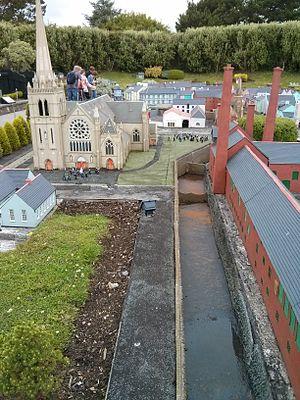
Clonakilty est une petite ville dans le Comté de Cork en Irlande.